List of Inter Milan records and statistics

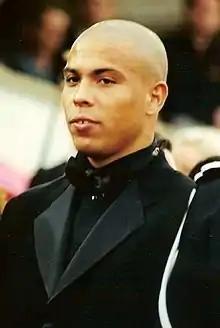
Ronaldo was the last Inter Milan player to win the FIFA World Player of the Year award.

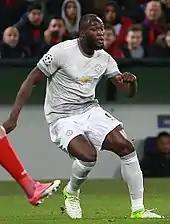
Romelu Lukaku (pictured in 2017), signed in August 2019 from Manchester United for €80 million, became Inter's most expensive purchase. He was then sold for a club-record fee of €115 million to Chelsea two years later.

Inter Milan's record signings are Romelu Lukaku and Christian Vieri. Lukaku was signed from Manchester United for a reported fee of €65 million in August 2019. Vieri signed for the club from Lazio, for a fee which according to media reports is €49 million, in June 1999.